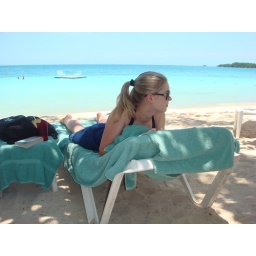
Sarah under a tree by the beach